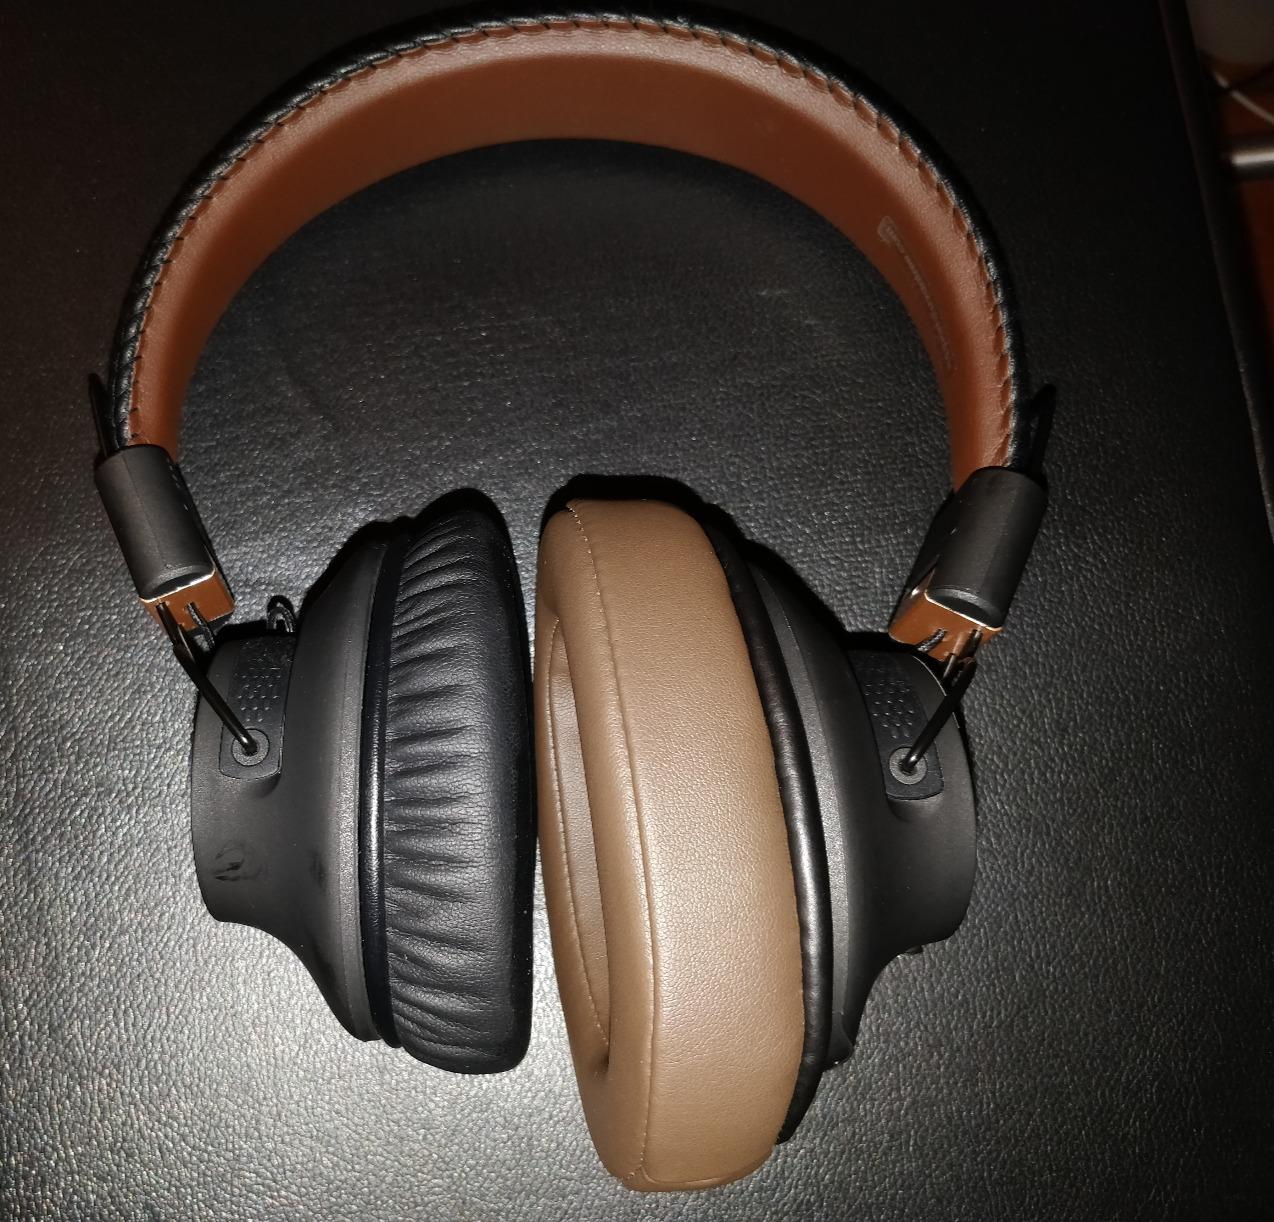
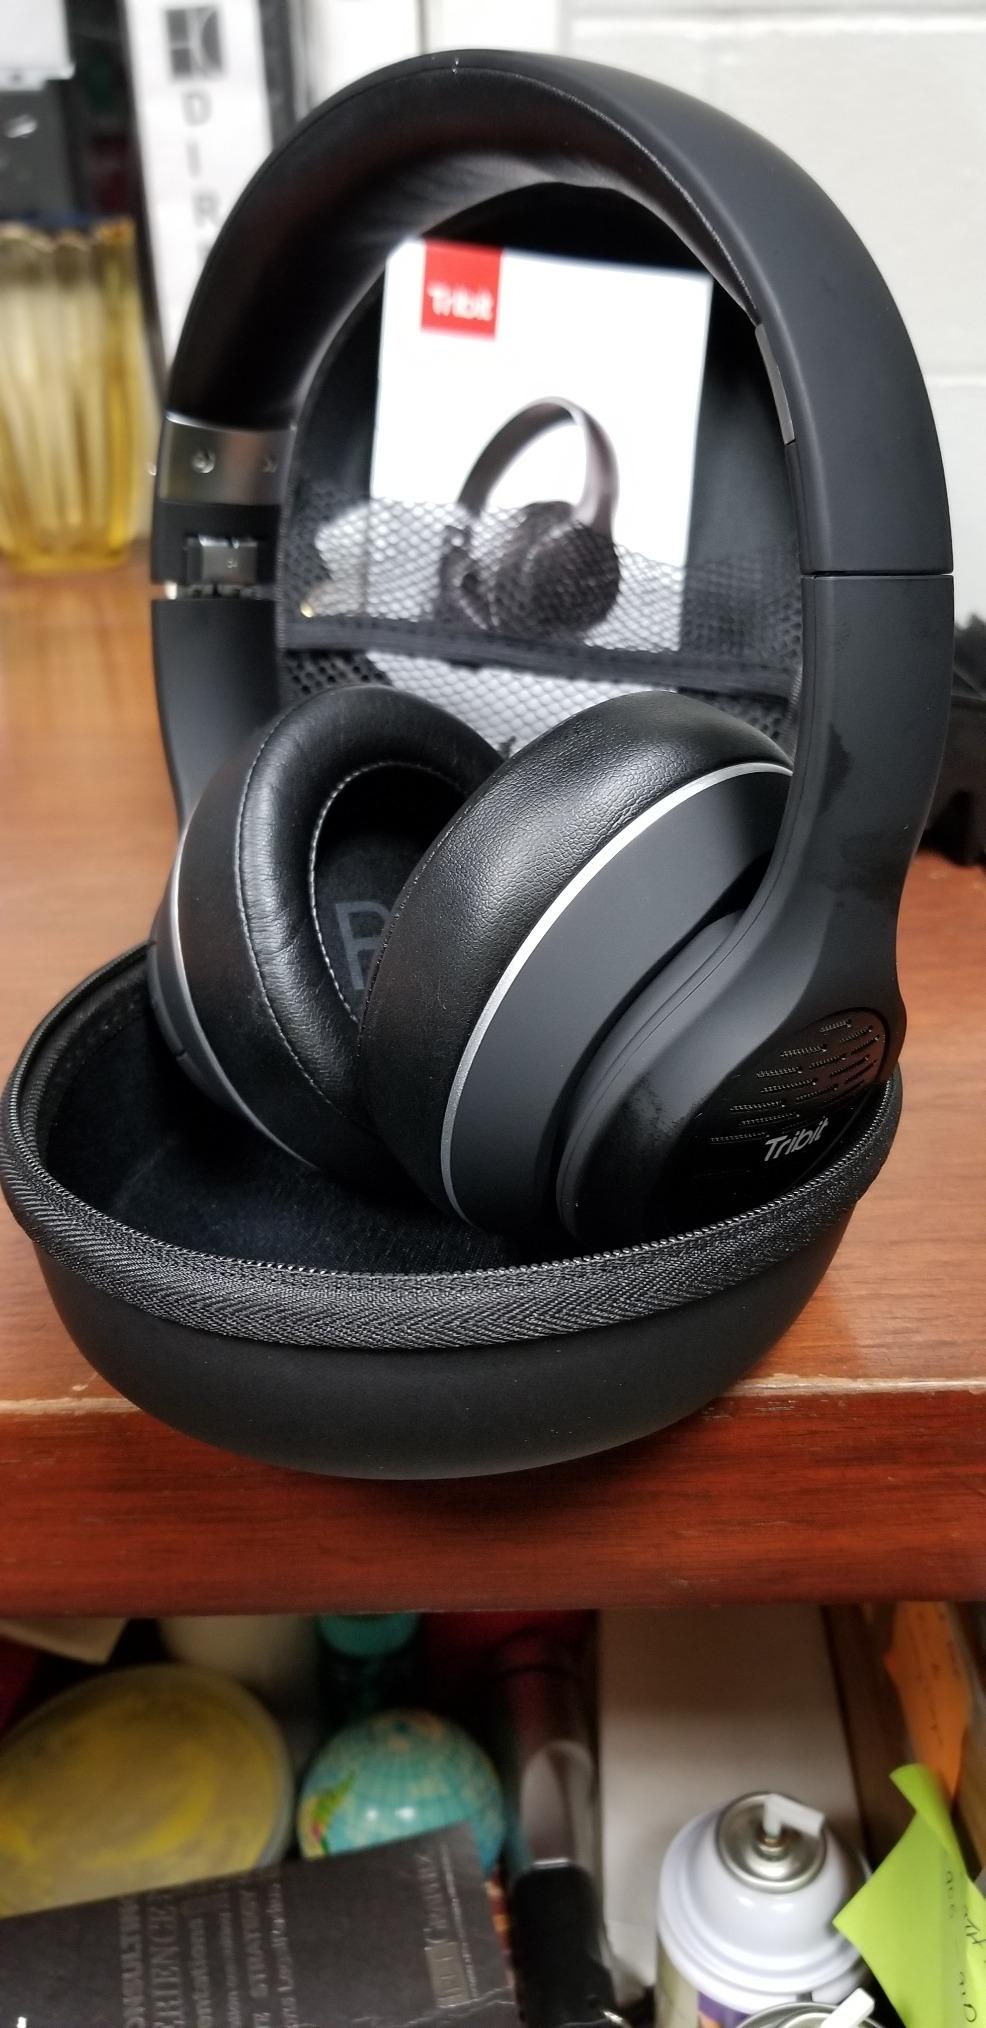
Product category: headphones
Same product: no